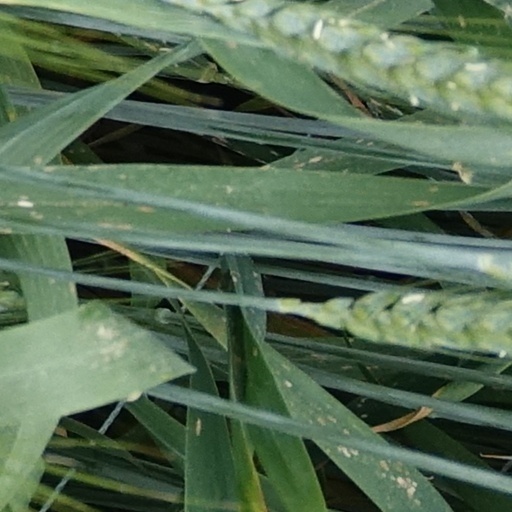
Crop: wheat